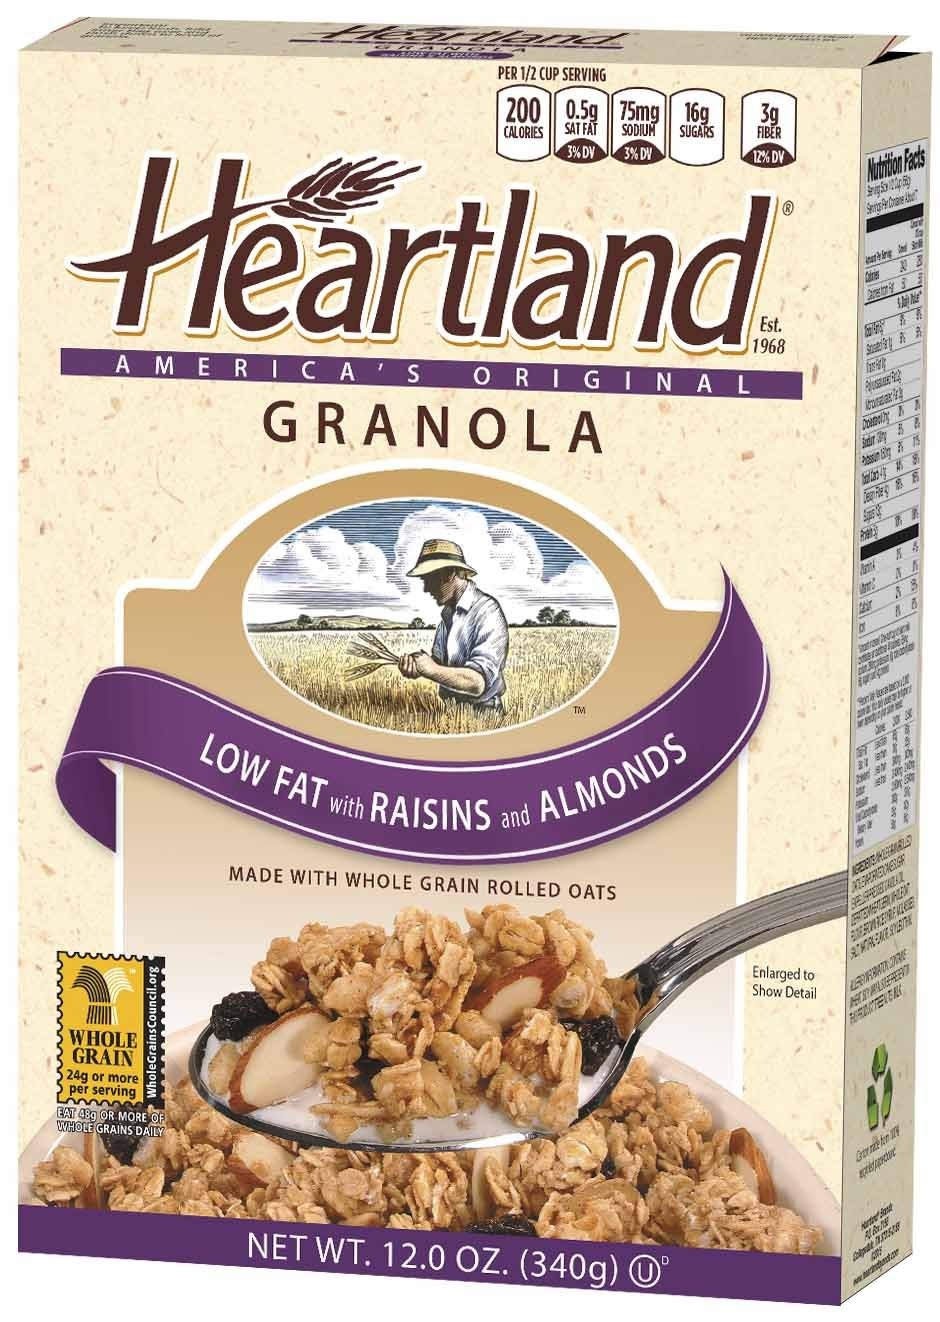
Item Name: Heartland Granola Cereal, Low Fat Raisin, 14-Ounce Box (Pack of 6)
Bullet Point 1: Case of six, 14- ounce box(total of 84 ounces)
Bullet Point 2: All Natural
Bullet Point 3: America's 1st nationally distributed granola cereal
Bullet Point 4: Preservative-free products
Bullet Point 5: Whole-grain goodness and old-fashioned flavor at its finest
Value: 84.0
Unit: Ounce

Price: 9.4